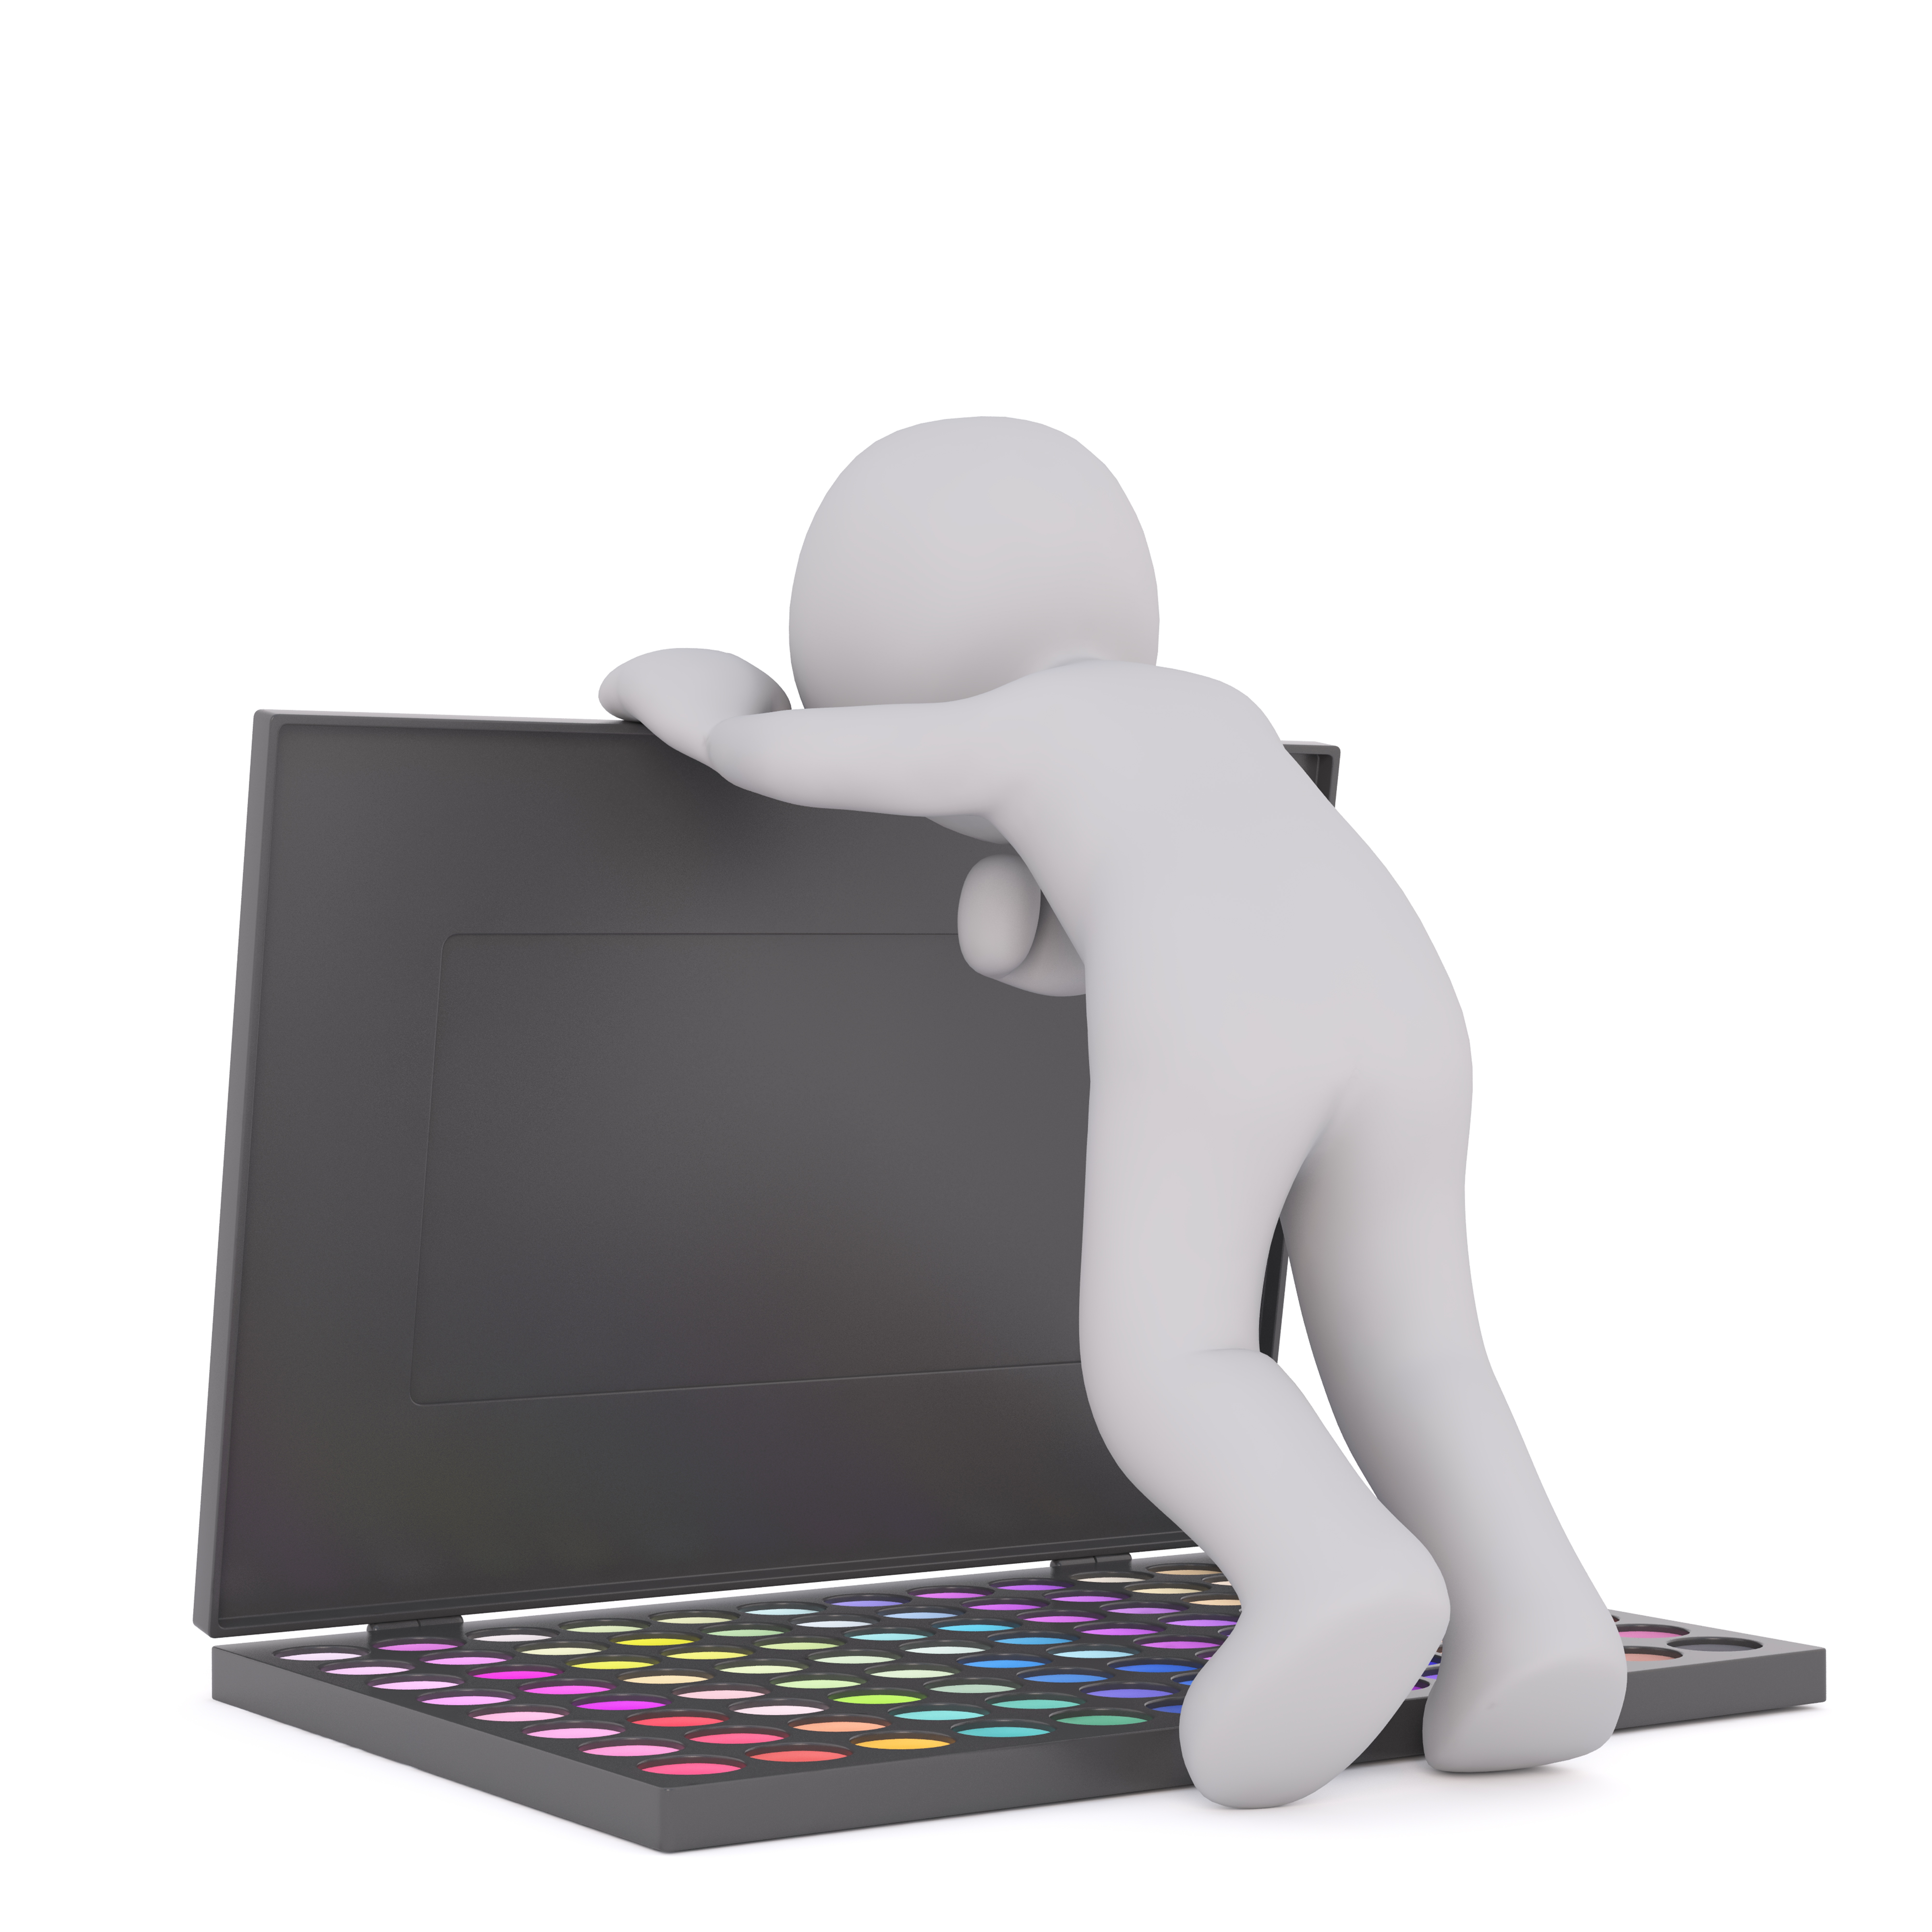
white, isolated, range, model, color, paint, product, art, illustration, 3d, males, cartoon, white male, 3d model, full body, free image, color picker, human positions, 3d man, 3d men